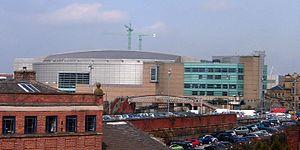
Le Manchester Storm est un club de hockey sur glace qui était basé à Manchester en Angleterre. L'équipe existe entre 1995 et 2002 et joue lors de sa première saison dans la British Hockey League. En 1997, elle rejoint la première division du Royaume-Uni, nommée Ice Hockey Superleague. Le Storm joue ses matchs domicile dans la Nynex Arena.
A Diamond in the Mind: Live 2011 est un album live et film du groupe britannique Duran Duran, sorti en 2012. Il s'agit de la captation d'un concert enregistré le 16 décembre 2011 à la Manchester Evening News Arena.